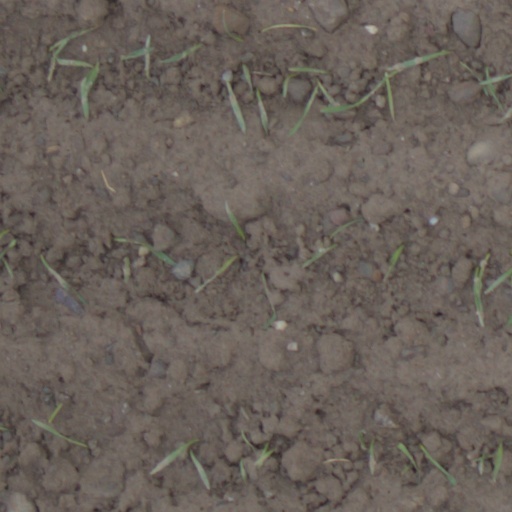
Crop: wheat